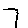
Label: 7